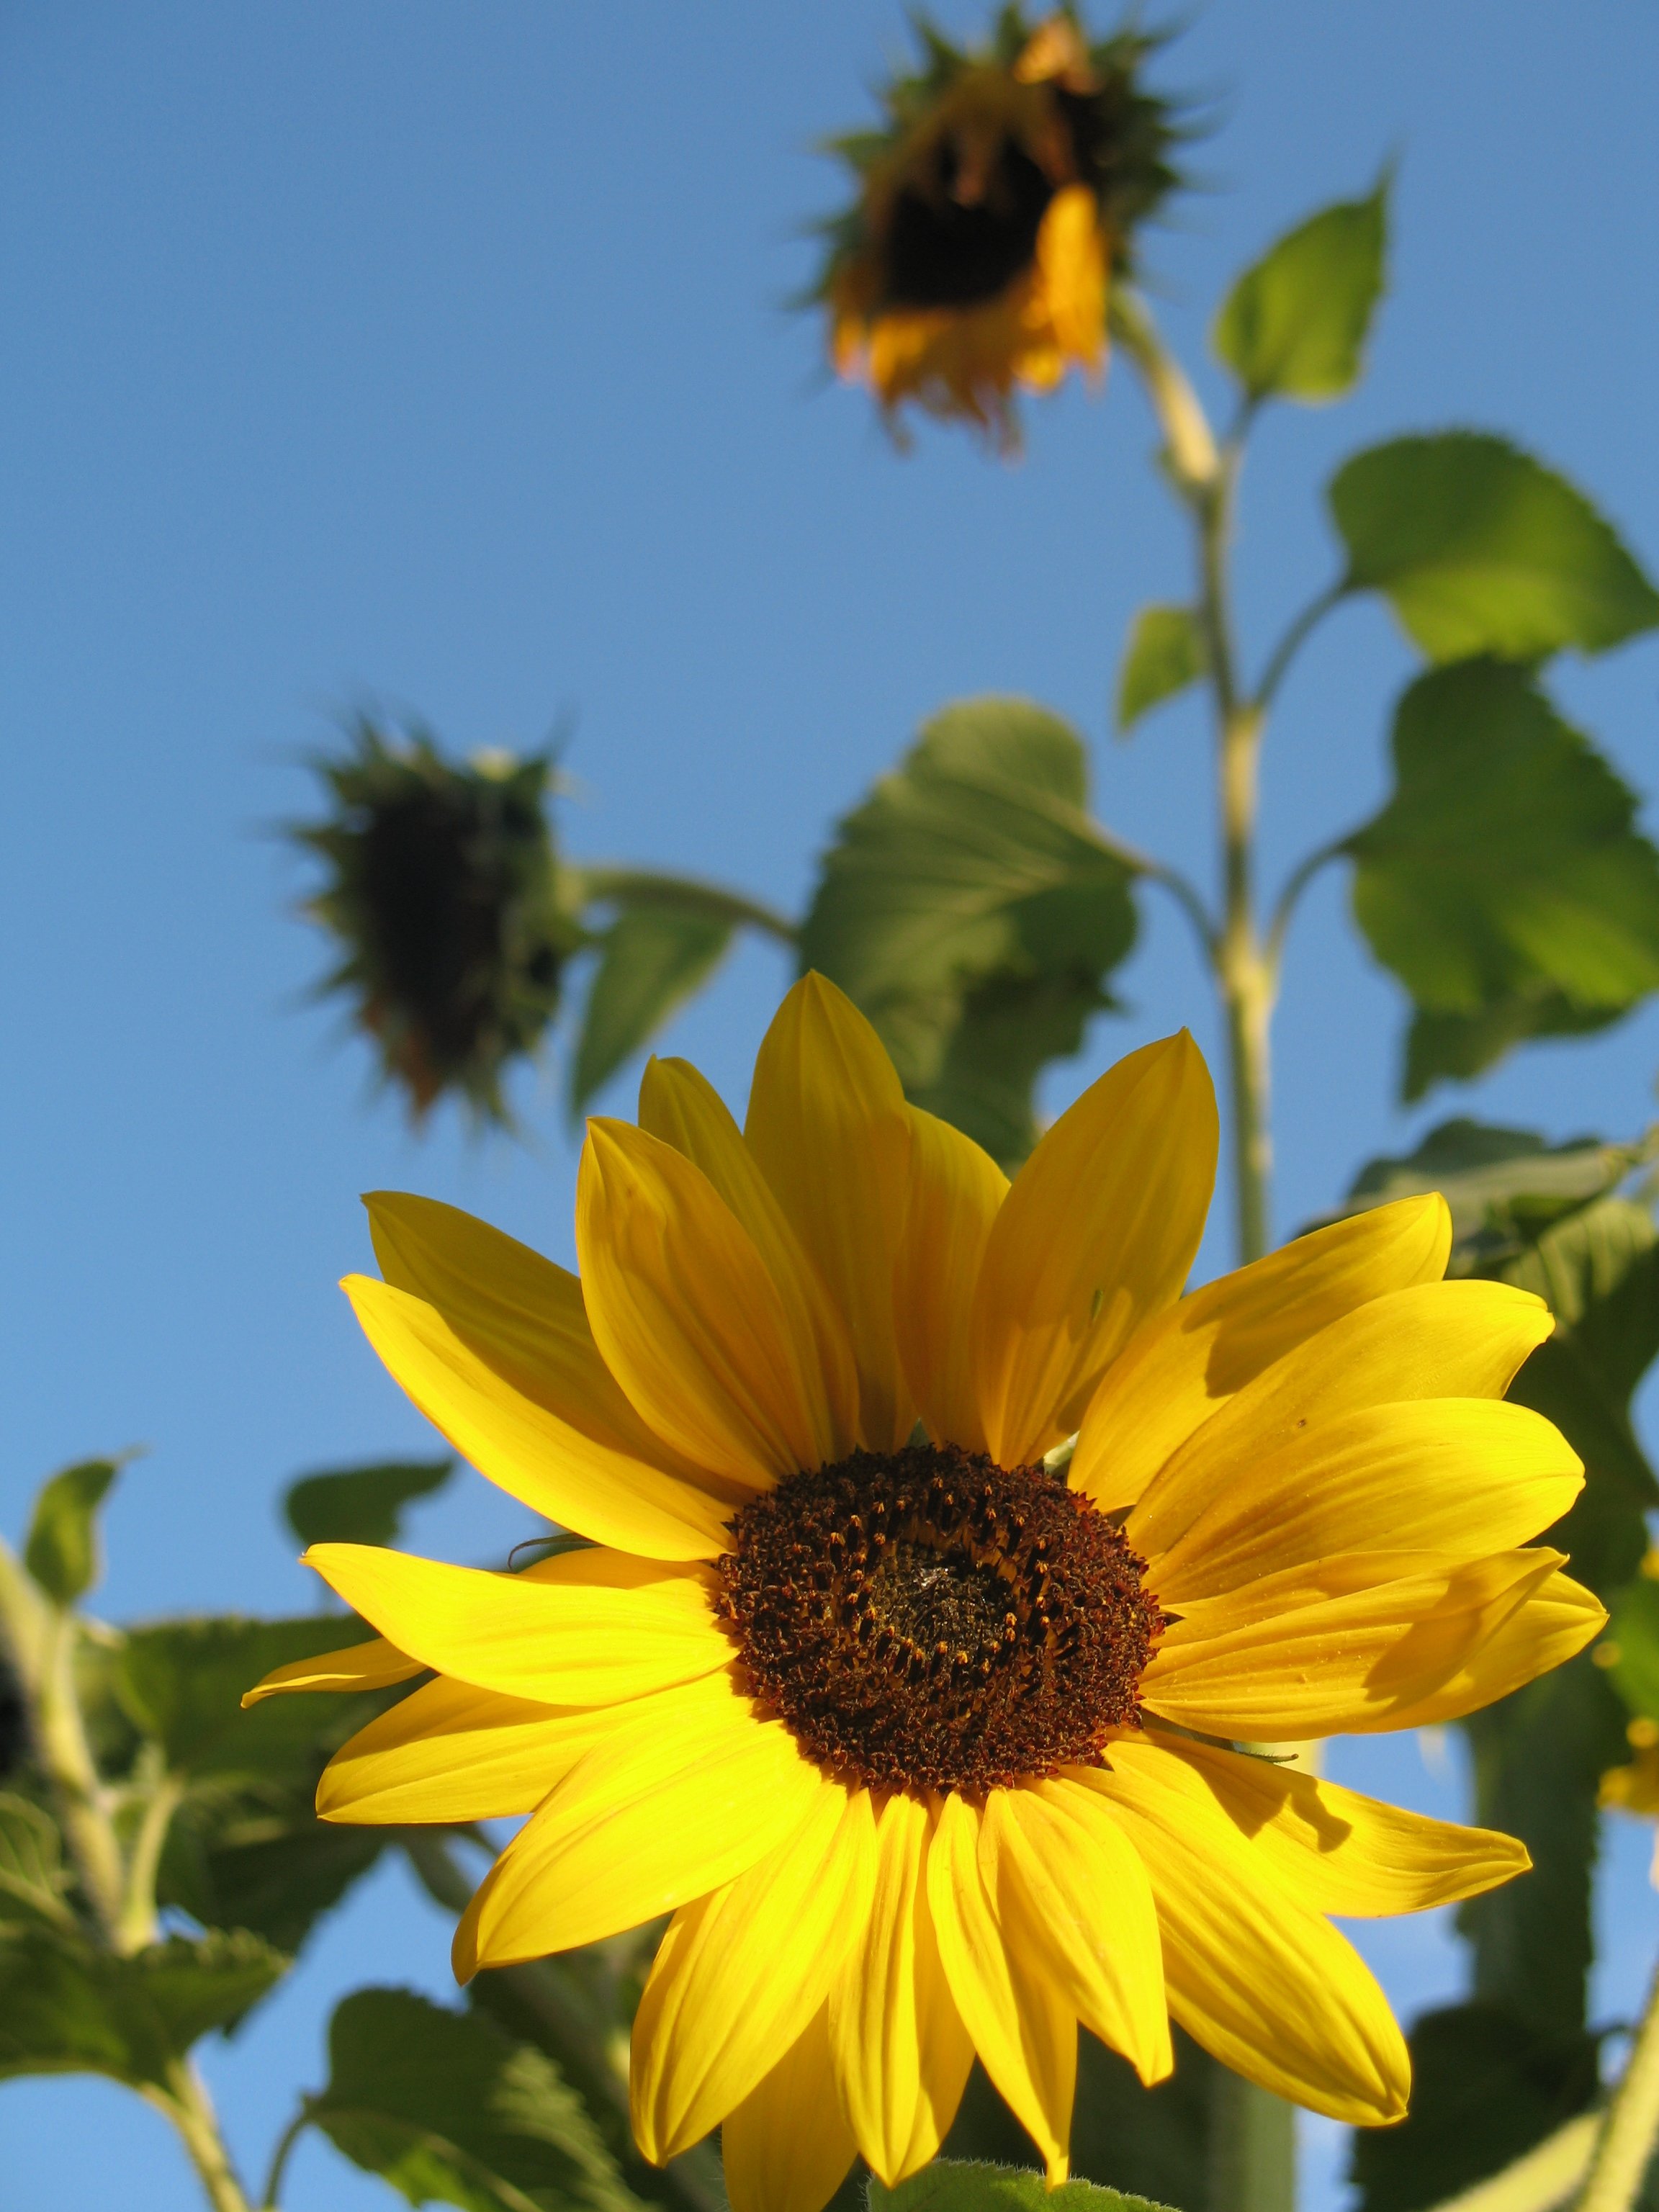
nature, plant, sky, sunshine, sun, field, sunlight, round, flower, petal, summer, orange, green, golden, fresh, botany, blue, colorful, yellow, garden, flora, sunflower, wildflower, flowers, seeds, sunny, sunflowers, petals, beautiful, macro photography, flowering plant, daisy family, sunflower seed, plant stem, land plant